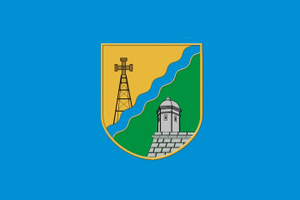
Hlyniany ou Gliniany est une petite ville de l'oblast de Lviv, en Ukraine. Sa population s'élevait à 3 103 habitants en 2019.